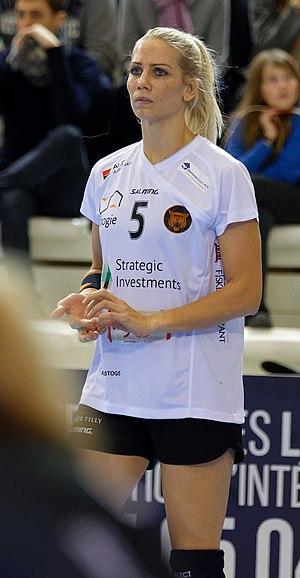
Rencontre du tour principal de la coupe EHF entre Issy Paris Hand et les danoises de Copenhague. A Issy Les Moulineaux, le 28 janvier 2018.
Louise Ambjörg Svalastog Spellerberg, née le 1ᵉʳ octobre 1982 à Kolding, est une ancienne handballeuse internationale danoise qui évoluait au poste de pivot.